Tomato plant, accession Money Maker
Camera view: horizontal (90 deg, fisheye); turntable rotation: 30 degrees
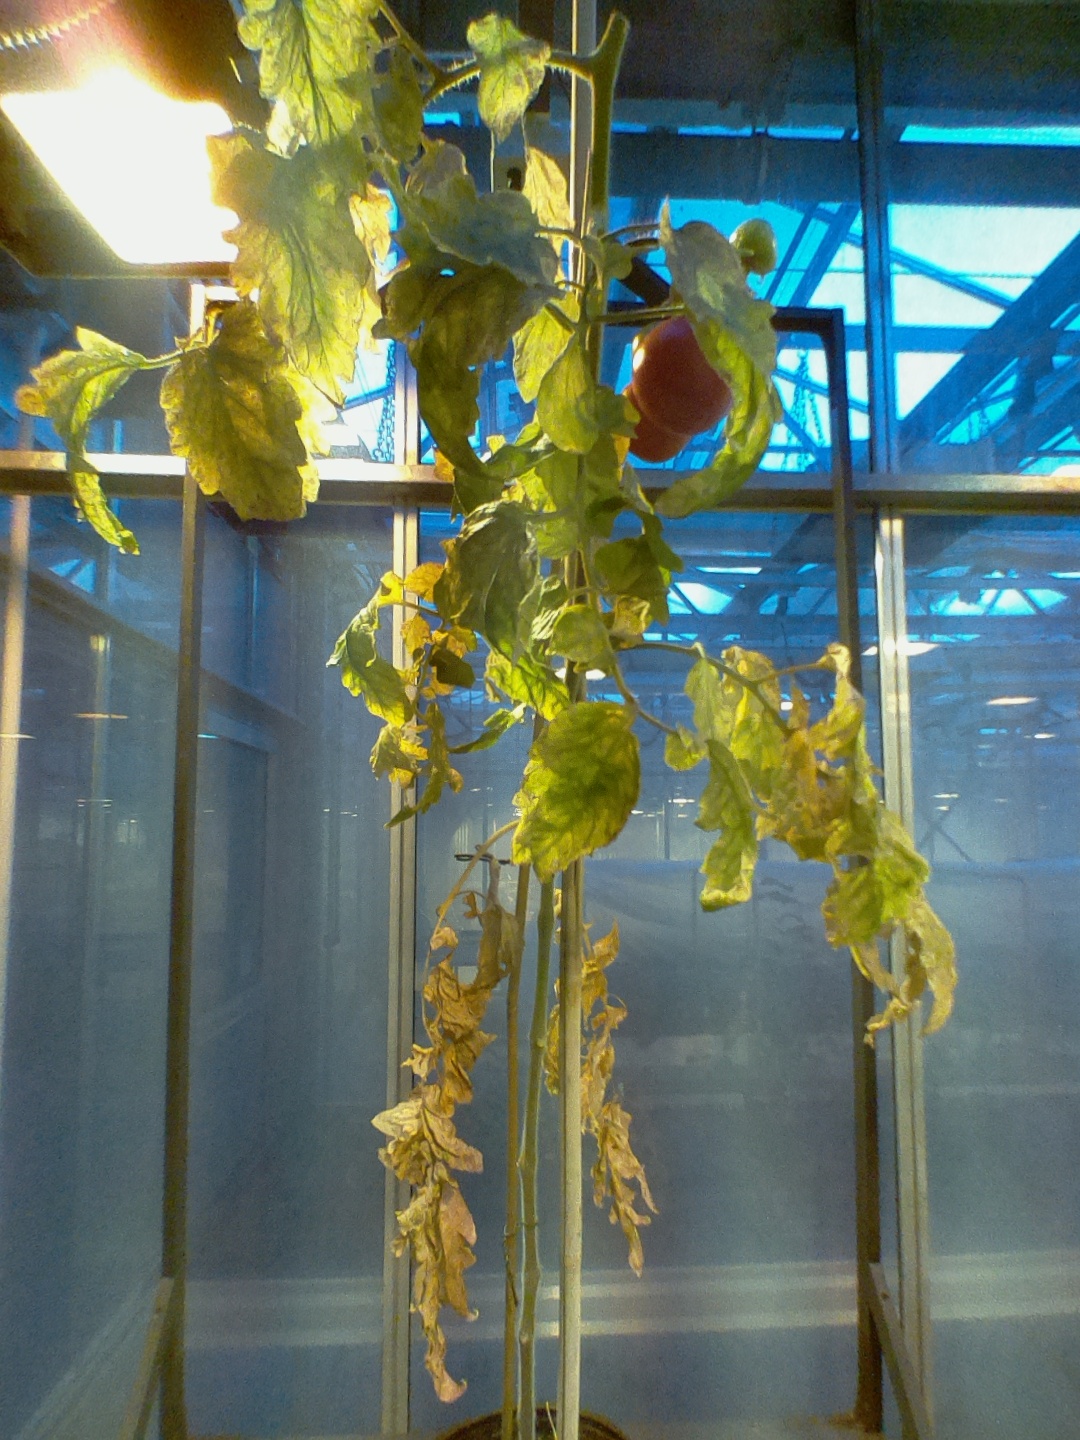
BBCH growth stage 86: 60%-70% of fruits show typical fully ripe color